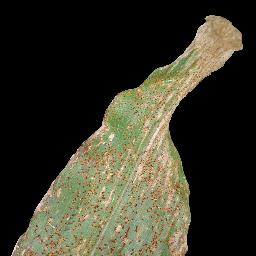
Label: Corn___Common_rust